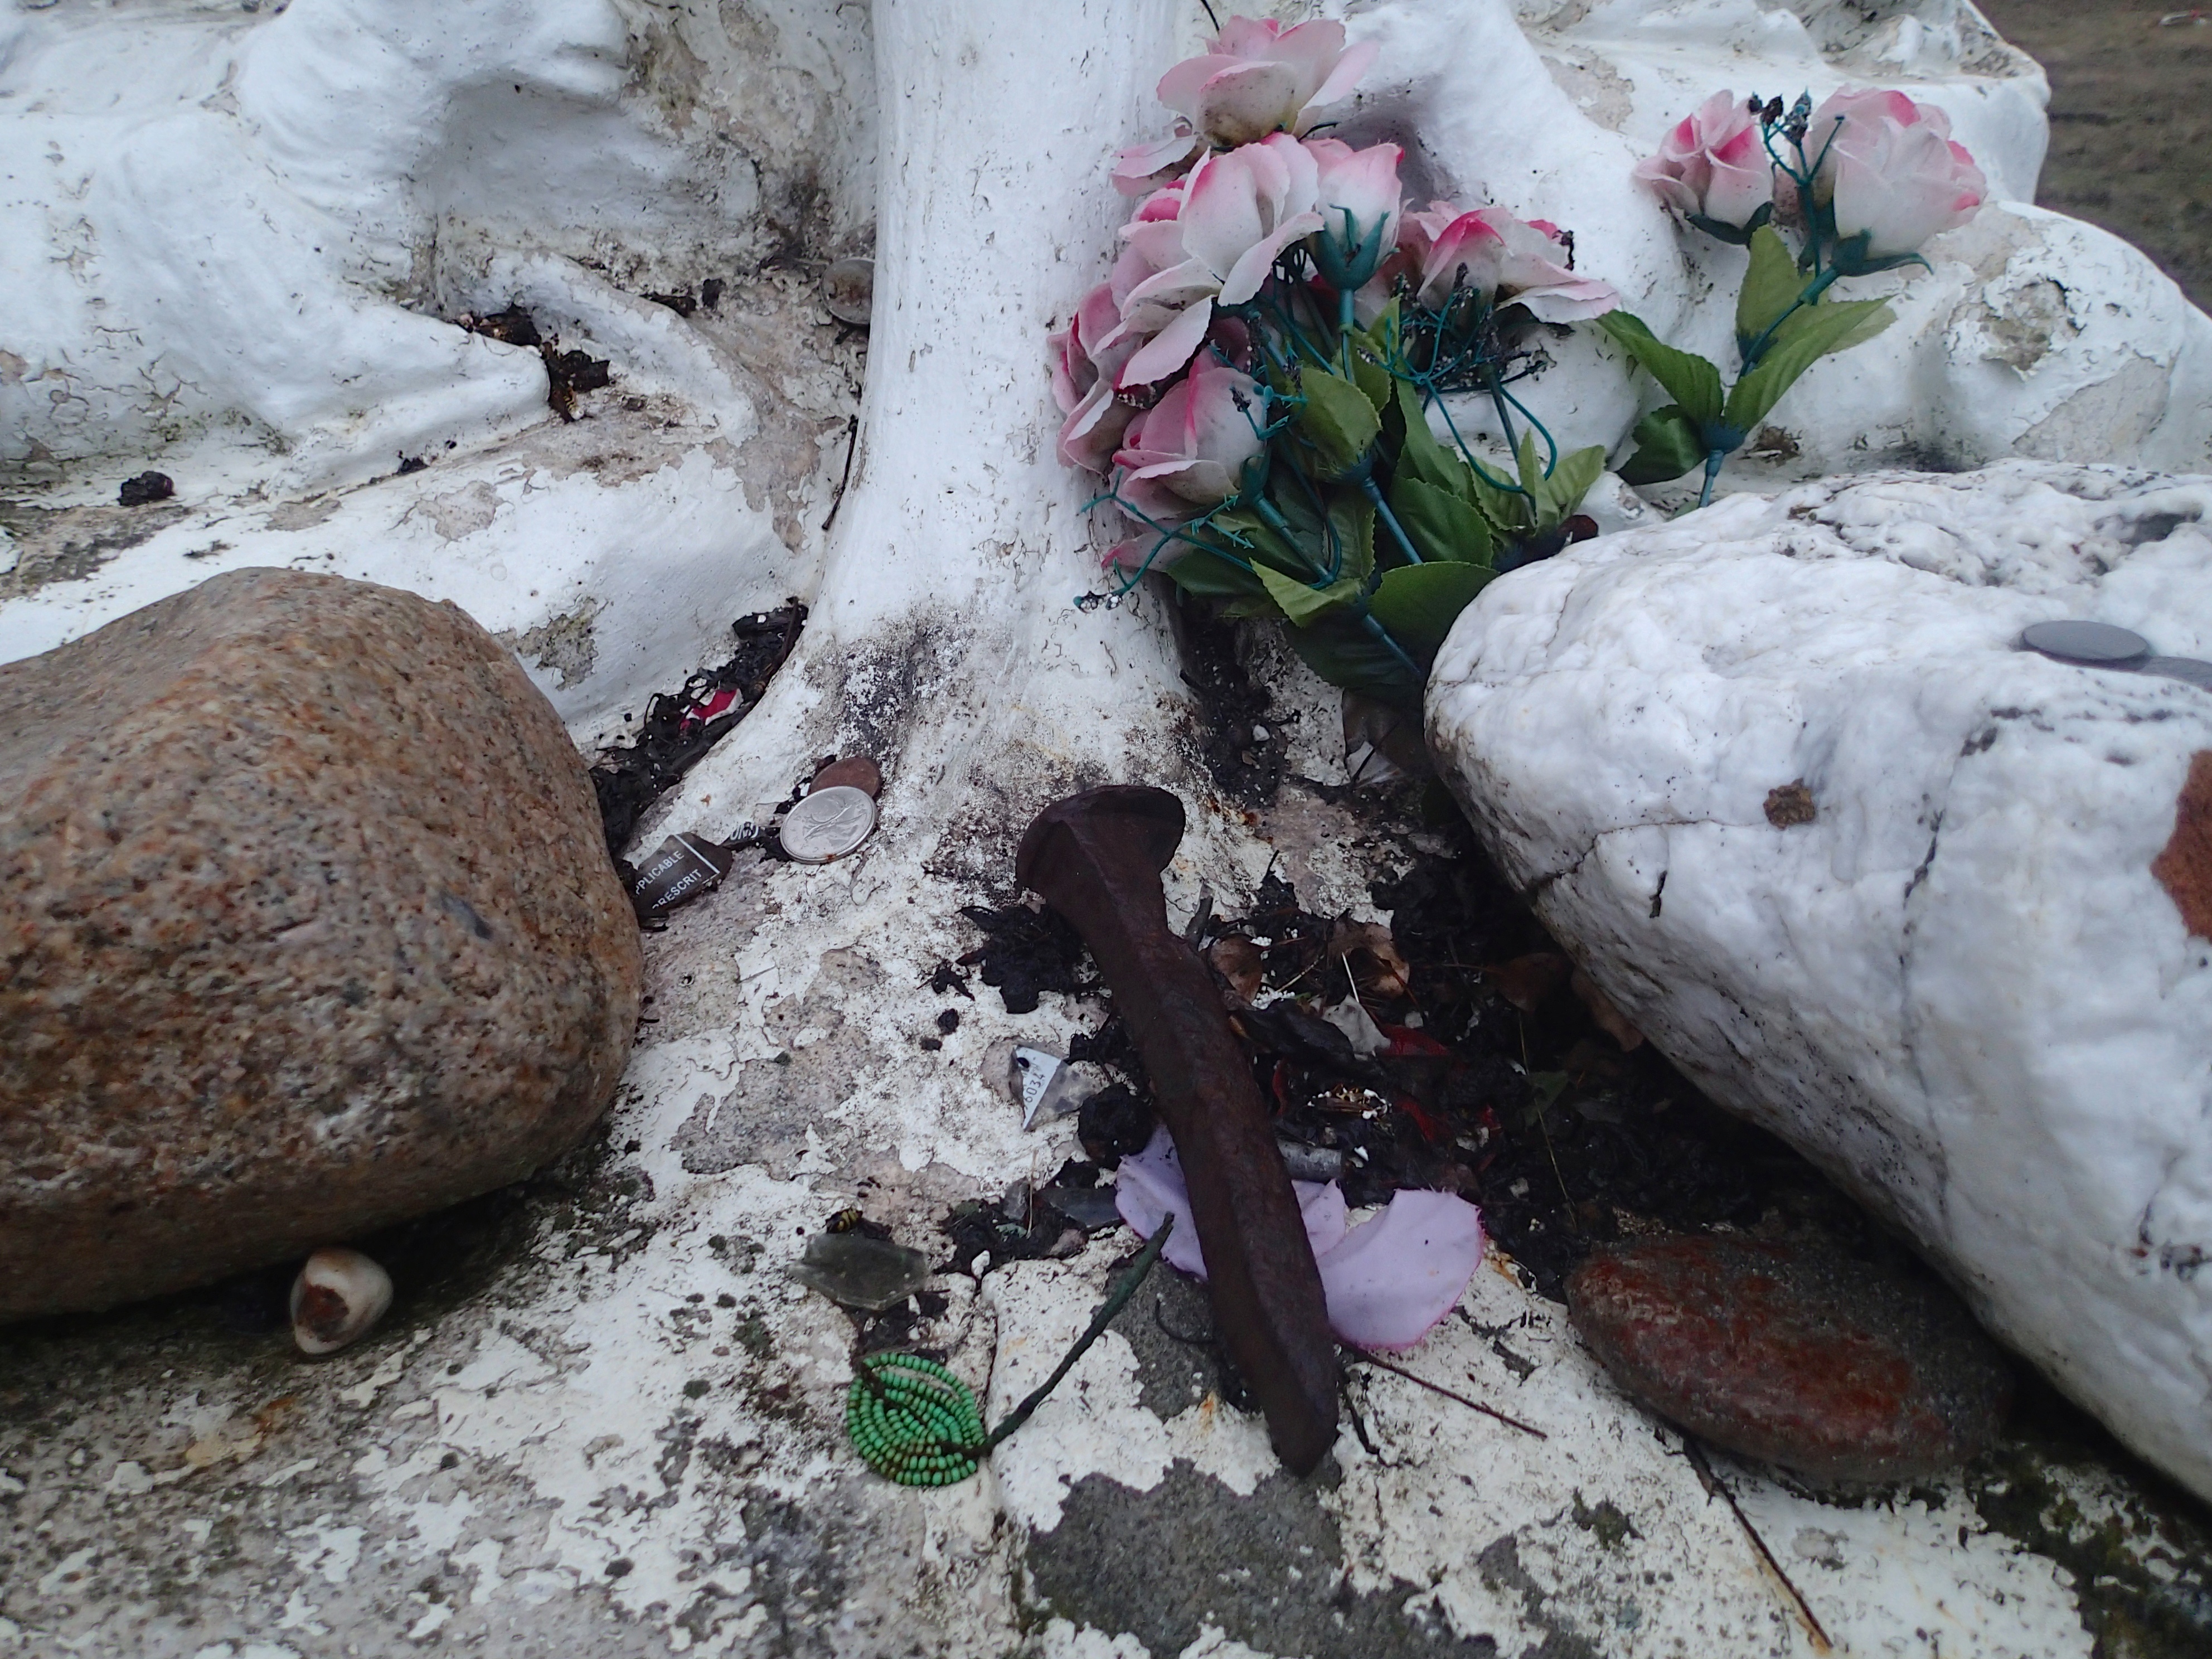
rock, snow, winter, leaf, flower, weather, season